Humla District

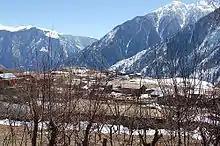
Simikot-headquarter of Humla

Humla lies in the far west of Nepal, on the border between Nepal and China, and is used as the starting point for trekking and mountaineering, accessible from Simikot Airport. The trekking route to Tibet also starts from Simikot.